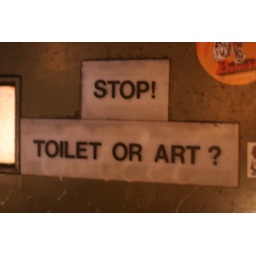
The bathroom sign at the That restaurant in Osaka.